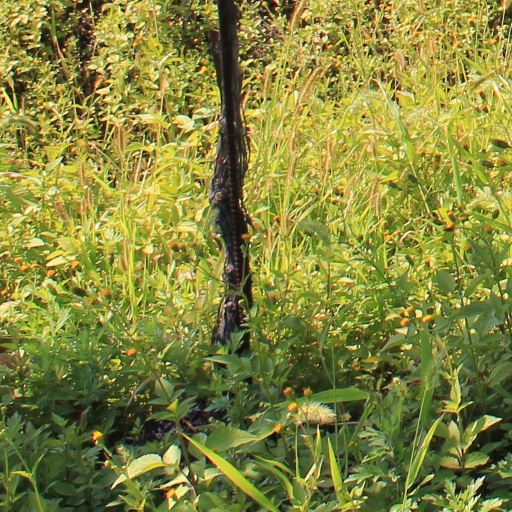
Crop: grape